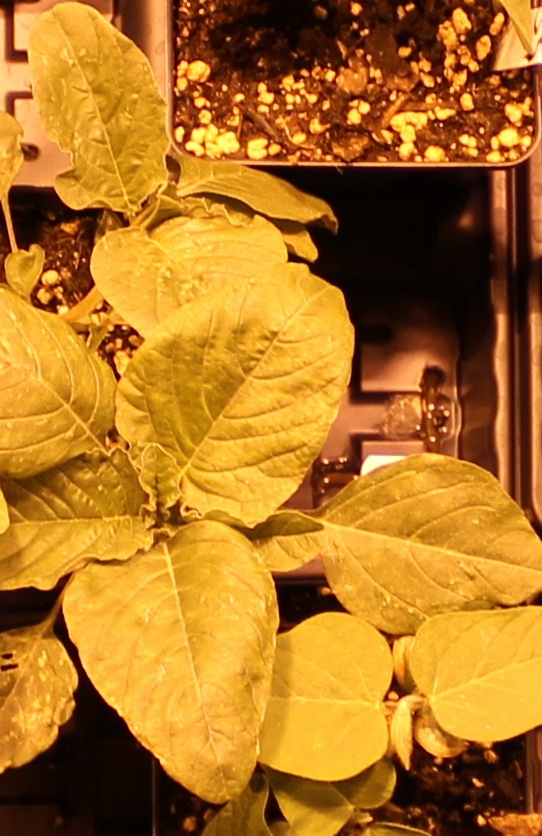
Label: Redroot Pigweed